Sukreesvarar Temple, Kurakkuthali

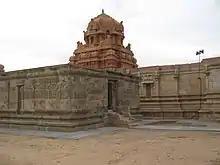
A view of the main "vimana" of the temple.

Sukreesvarar Temple is a Hindu temple dedicated to the deity Shiva, located at Sarkkar Periyapalayam in Tiruppur district in Tamil Nadu, India.